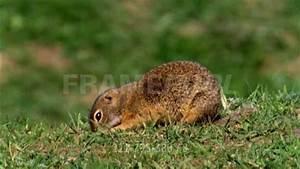
squirrel